Río Piedras, Puerto Rico

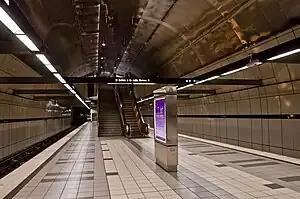
Río Piedra Station of Tren Urbano

Río Piedras (Spanish for "stones river") is a highly urbanized commercial and residential district in San Juan, the capital municipality of Puerto Rico. Adjacent to the Hato Rey business center and concentrated in the barrios of Pueblo, Universidad, Hato Rey Sur, El Cinco, and Monacillo Urbano, it is about from the Old San Juan historic quarter, Condado and Isla Verde resort areas, and SJU airport. It has been the home of the main campus of the University of Puerto Rico since 1903, earning the popular name of "Ciudad Universitaria" (college town). The largest health institution in the archipelago, the "Centro Médico de Puerto Rico" (Puerto Rico Medical Center), is also located within its limits. Named after the river that flows through it, the "Río Piedras" ("stones river"), the district was the downtown center of a former municipality with the same name that was merged into San Juan in 1951.